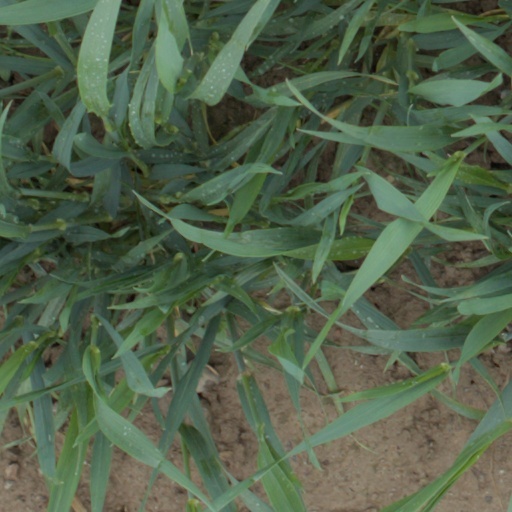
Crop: wheat